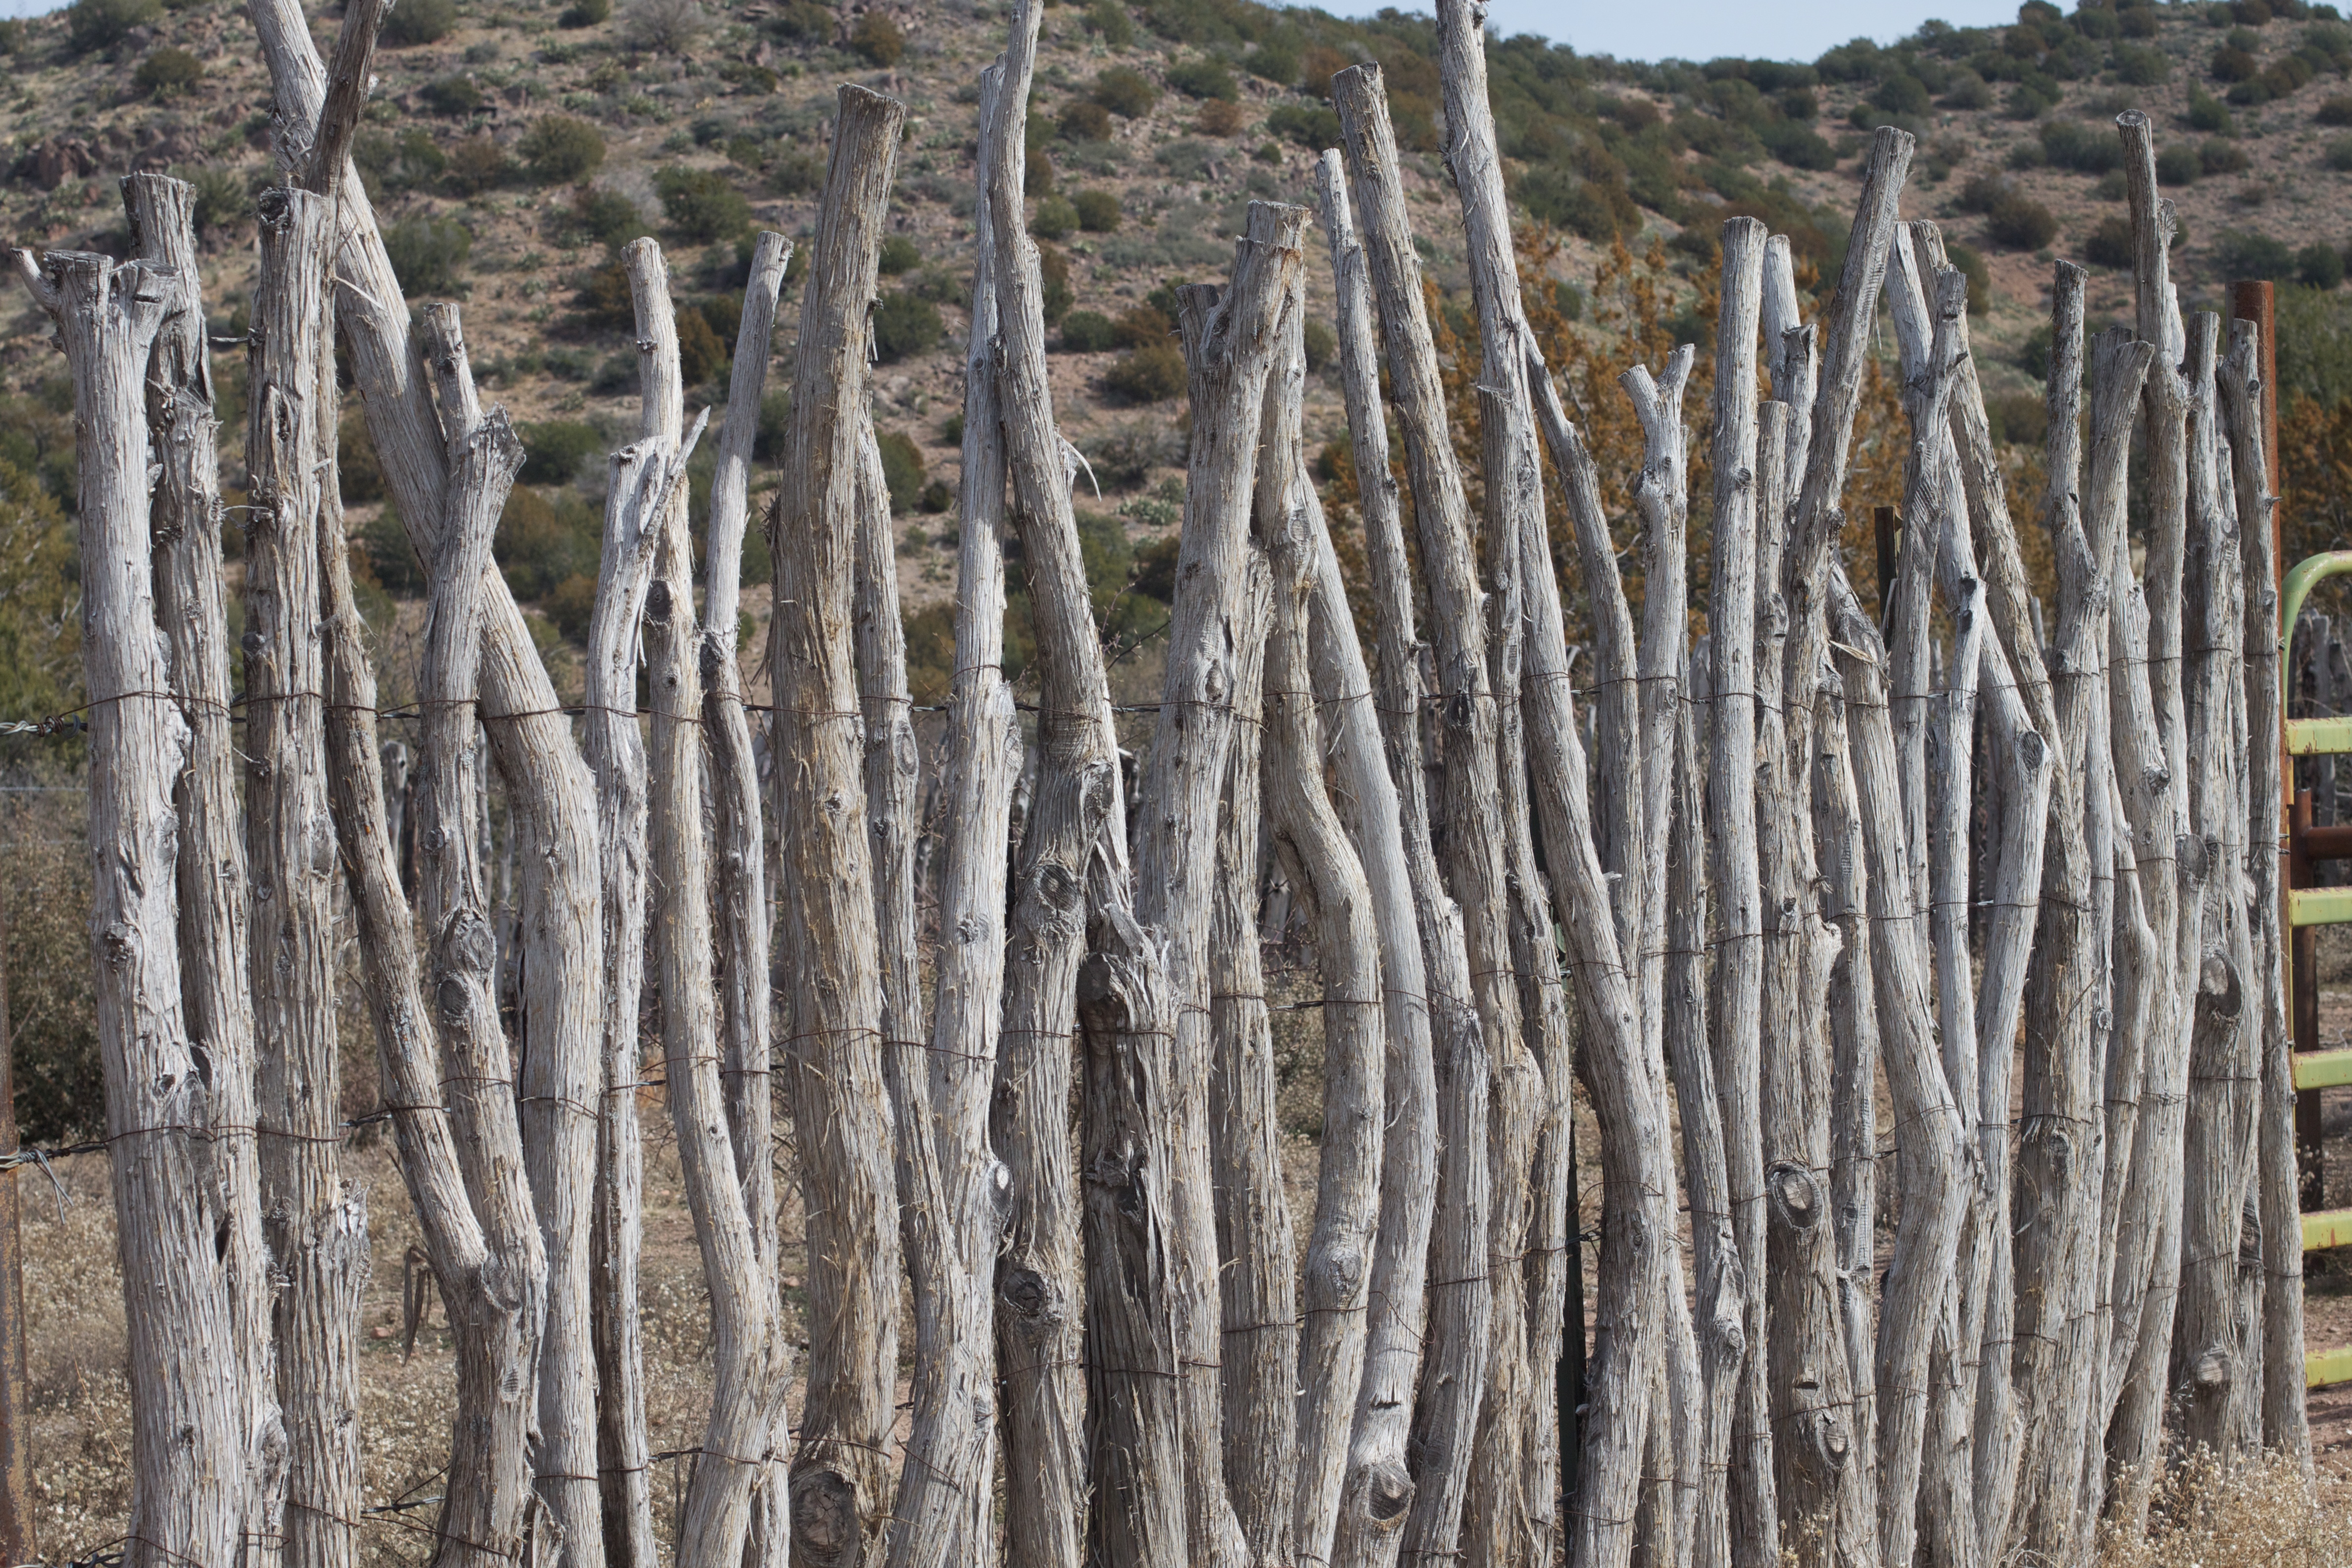
tree, forest, branch, fence, plant, wood, trunk, formation, birch, flowering plant, grass family, woody plant, land plant, outdoor structure, home fencing